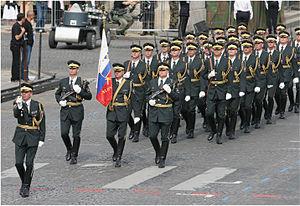
détachement de la Garde militaire slovène au cours du défilé du 14 juillet 2007 sur les Champs Elysées à Paris